Punk rock

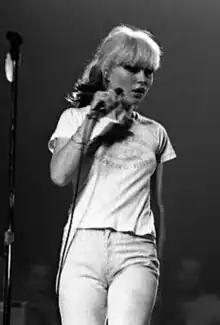
Debbie Harry performing in Toronto in 1977

By 1979, the hardcore punk movement was emerging in Southern California. A rivalry developed between adherents of the new sound and the older punk rock crowd. Hardcore, appealing to a younger, more suburban audience, was perceived by some as anti-intellectual, overly violent, and musically limited. In Los Angeles, the opposing factions were often described as "Hollywood punks" and "beach punks", referring to Hollywood's central position in the original L.A. punk rock scene and to hardcore's popularity in the shoreline communities of South Bay and Orange County.